Hardwick and Woodbury Railroad

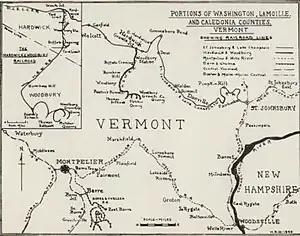
The Hardwick & Woodbury inset on a map of the railroads of northeastern Vermont, "c." 1920.

As the St. Johnsbury & Lake Champlain Railroad had already built the Hardwick Branch track to serve the granite sheds on the west side of Hardwick, construction of the new railroad began at the end of that spur, which was leased from the St.J.&L.C. for one dollar per year. The St.J.&L.C. also provided 56-pound (per yard, or 27.8 kg/m) rails, spikes, and ties for the new company to begin construction of its main line. The H&W rented some flat cars and a locomotive—a 4-4-0 Hinckley—from another regional railroad, the Boston & Maine, which was affiliated with the St.J.&L.C. A wooden derrick and rail header (track-laying crane) were built on one of the rented flat cars. This arrangement allowed two rails to be laid every nine minutes.